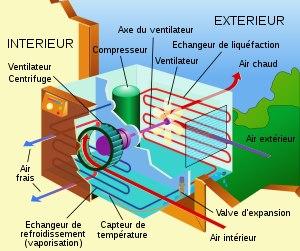
La climatisation est la technique qui consiste à modifier, contrôler et réguler les conditions climatiques d’un local pour des raisons de confort ou pour des raisons techniques.